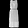
Label: Dress